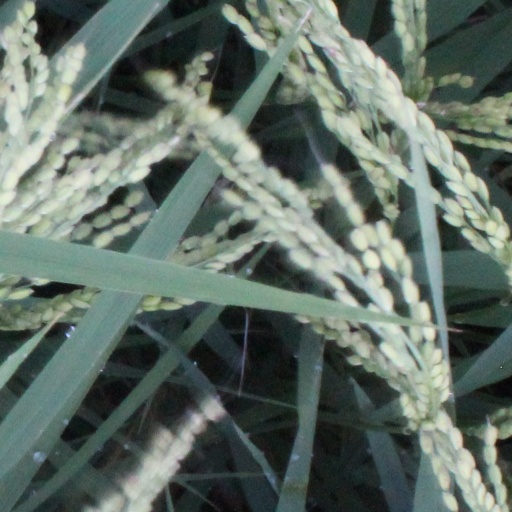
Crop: rice